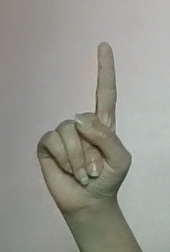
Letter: bb